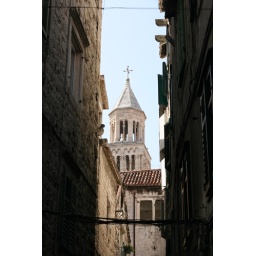
As seen while walking down a street in Diocletian's Palace in Split, Croatia.